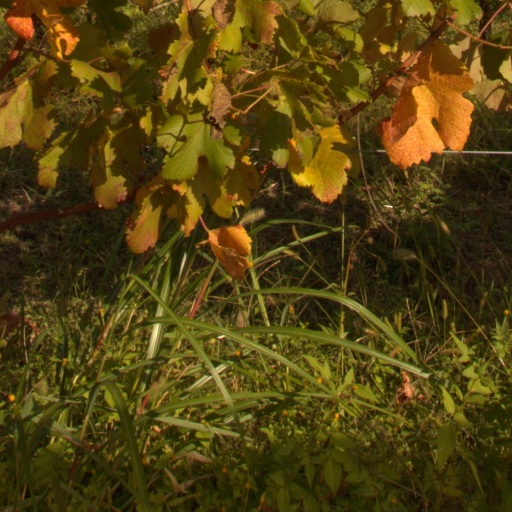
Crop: grape